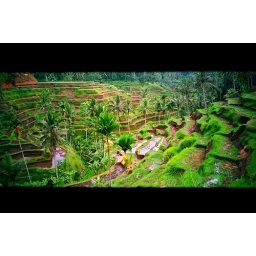
In the West it is the green, green grass of home, in the East the green, green ricefields.